Richmond, Virginia

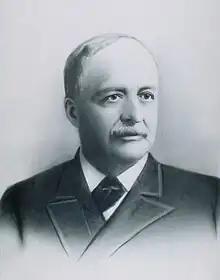
Lewis Ginter was the founder of Allen & Ginter which was at the time the world's largest tobacco company

On March 25, Confederate General John B. Gordon's desperate attack on Fort Stedman, east of Petersburg, failed. On April 1, Union Cavalry General Philip Sheridan, assigned to interdict the Southside Railroad, met brigades commanded by Southern General George Pickett at the Five Forks Junction, defeated them, took thousands of prisoners, and advised Union General-in-Chief Ulysses S. Grant to order a general advance. When the Union Sixth Corps broke through Confederate lines on the Boydton Plank Road south of Petersburg, Confederate casualties exceeded 5,000, about a tenth of Lee's defending army. Lee then informed President Jefferson Davis that he intended to evacuate Richmond.